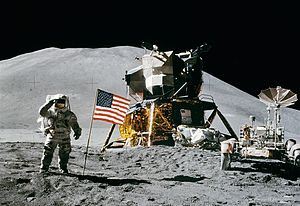
USA / Videnskab og teknologi
Astronauten James Irwin der går på Månen ved siden af Apollo 15's landingsmodul og lunar rover i 1971. Forsøget på at nå Månen var udløst af Rumkapløbet.
Månelandingsmodulet for Apollo 15 med pilot James Irwin gør honnør til det amerikanske flag.Astronaut James B. Irwin, giver en militær hilsen, mens han står ved siden af det plantede amerikanske flag under aktiviteter på Månens overflade ved Hadley-Apennine-landingspladsen. Flaget blev plantet ved afslutningen af den anden aktivitetsrunde. Månemodulet ""Falcon"" er delvist synligt til den højre side. Hadley Delta rejser sig i baggrunden ca. 4.000 meters over overfladen. Bjergbasen er ca. 5 km væk. Billedet blev taget af astronaut David R. Scott, Apollo 15-kommandør
Amerikas Forenede Stater, på dansk normalt omtalt som USA, er en demokratisk forbundsrepublik, der består af 50 delstater, et føderalt distrikt og 14 territorier. De 48 af delstaterne og Washington DC ligger som et samlet landområde i det centrale Nordamerika, afgrænset på hver side af henholdsvis Atlanterhavet og Stillehavet og grænsende til Canada mod nord og Mexico mod syd. Delstaten Alaska ligger i det nordvestlige hjørne af Nordamerika med Canada mod øst og Rusland mod vest på den anden side af Beringstrædet, og midt i Stillehavet ligger delstaten Hawaii.